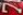
Number: 7